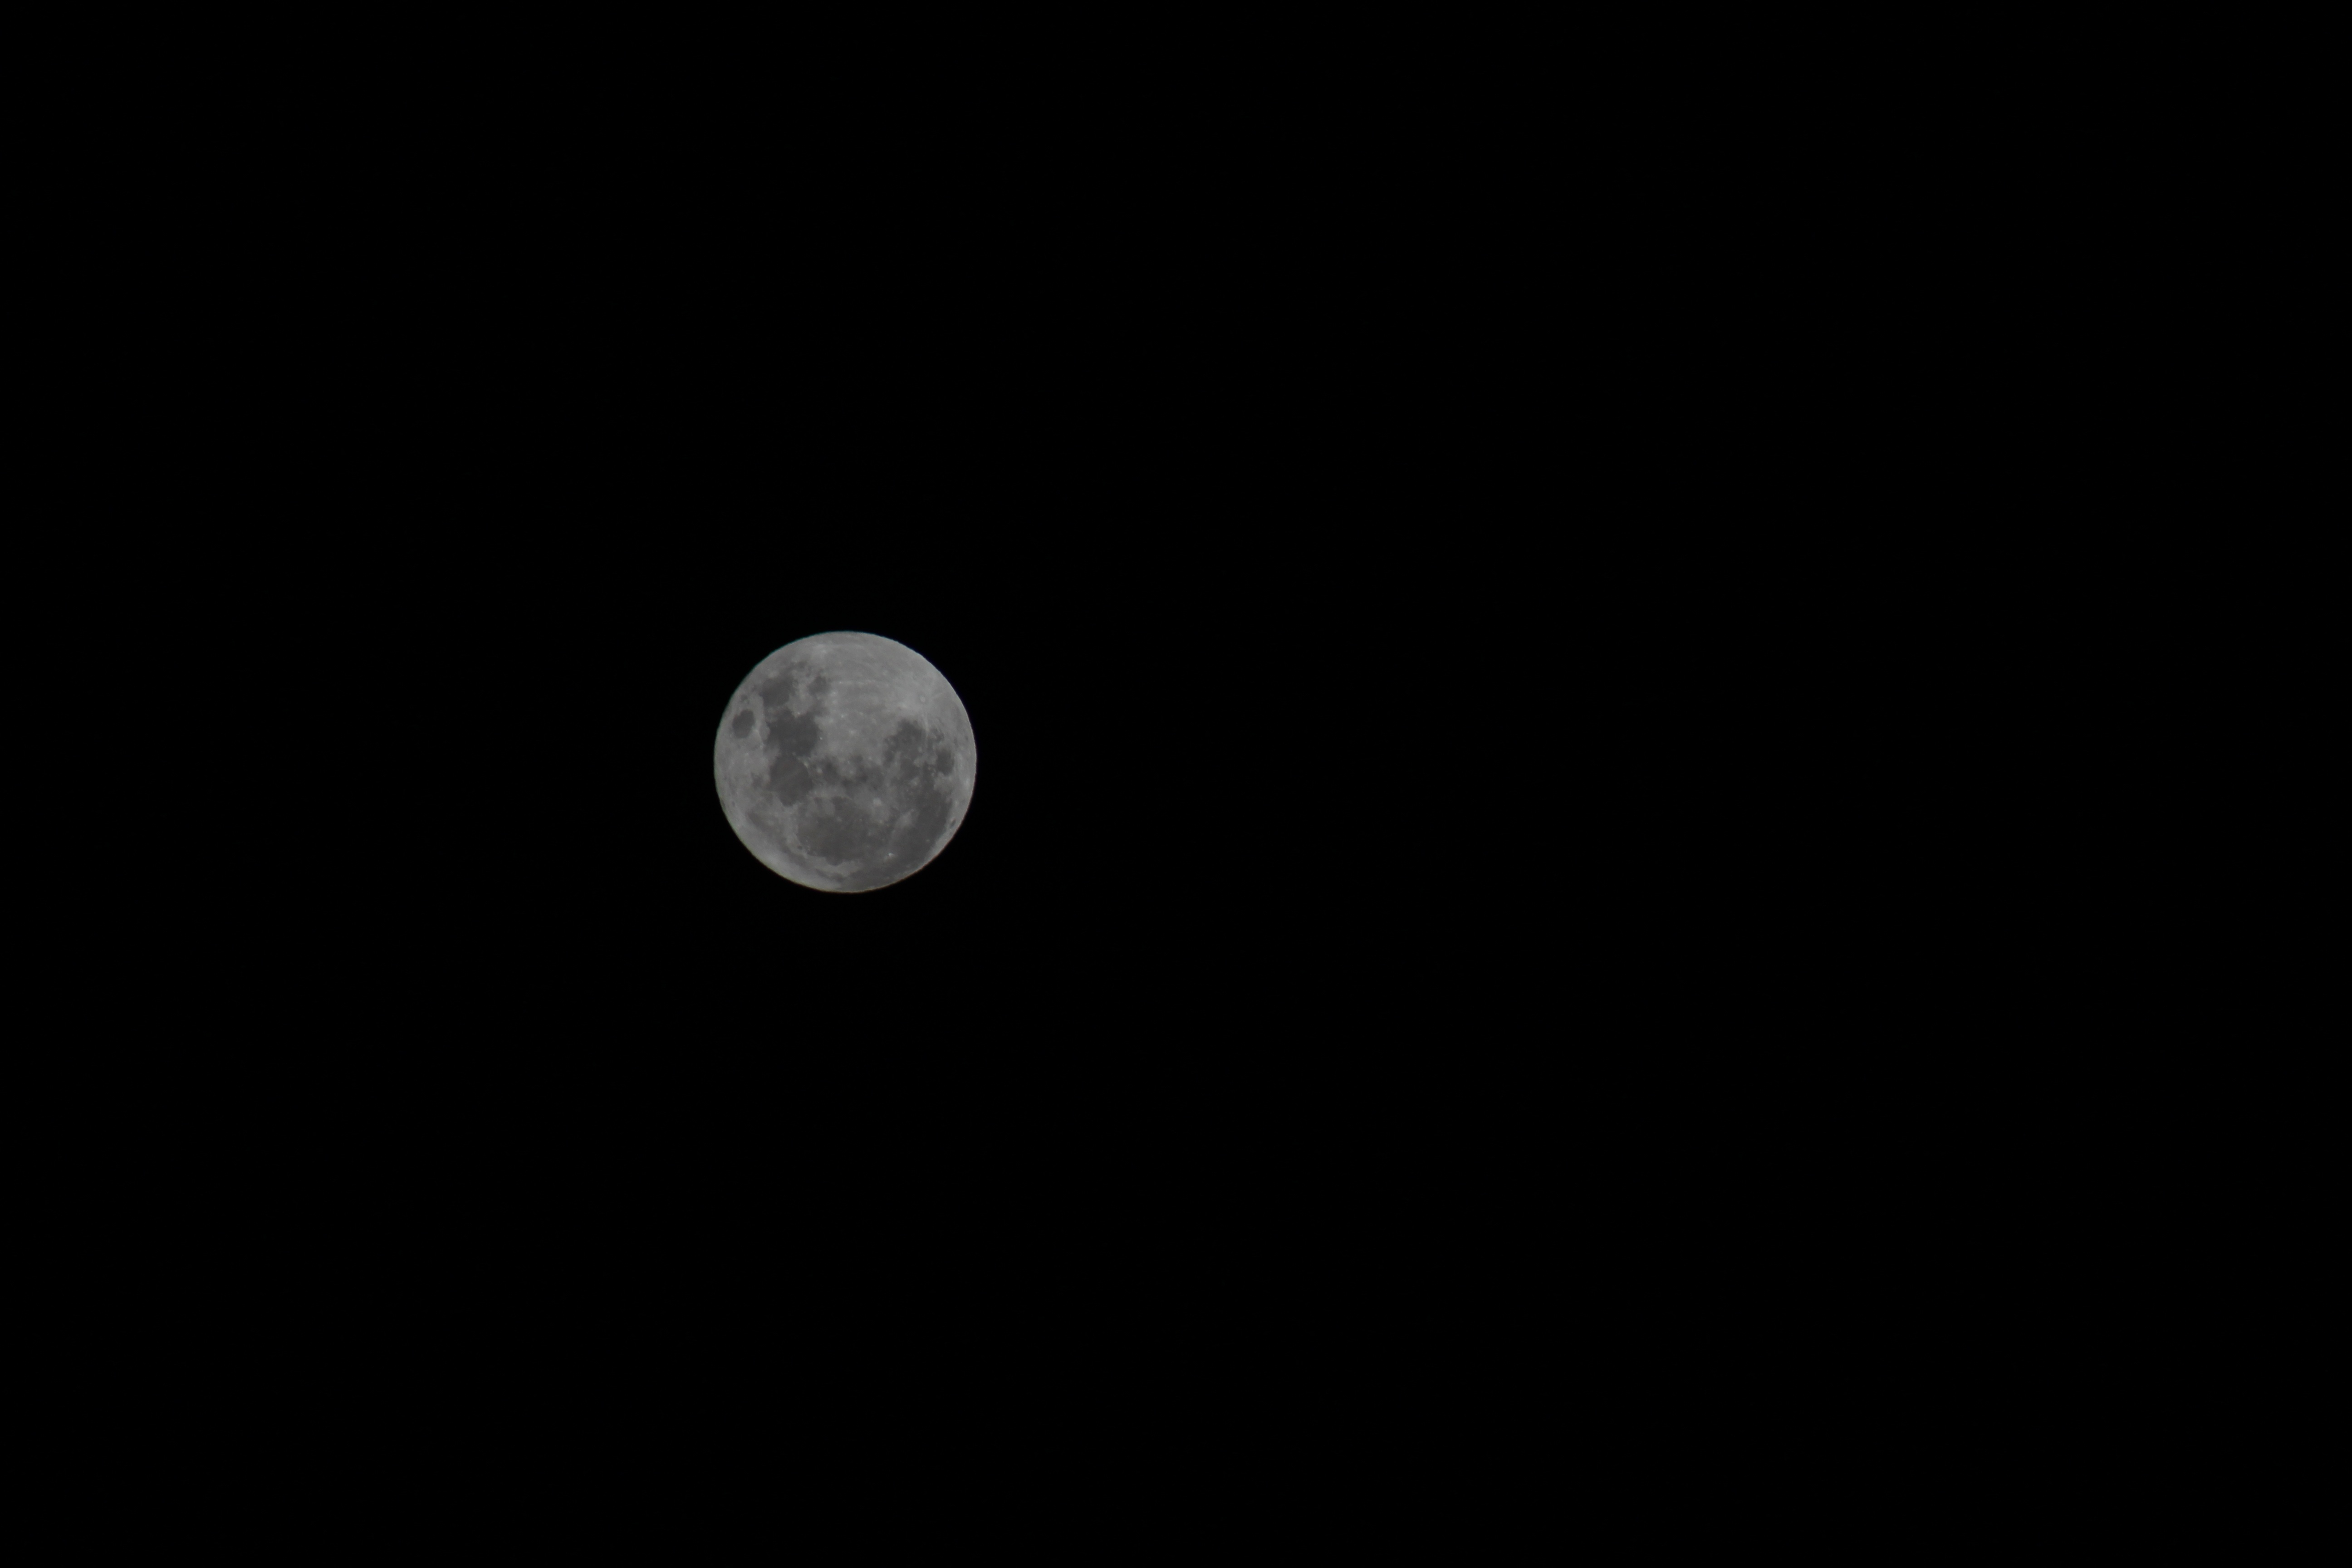
black and white, sky, night, atmosphere, monochrome, moon, full moon, moonlight, circle, nocturne, astronomical object, lunar eclipse, celestial event